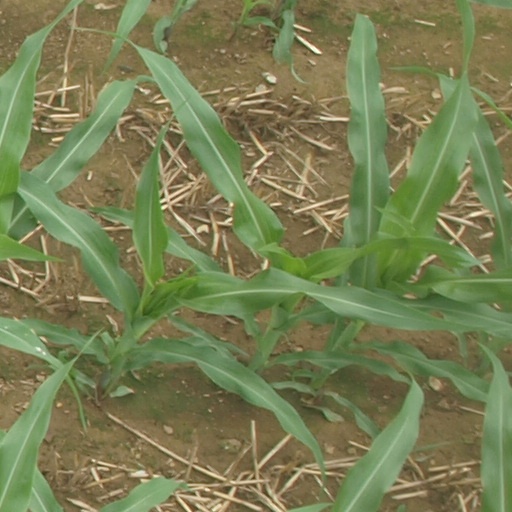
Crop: maize; corn